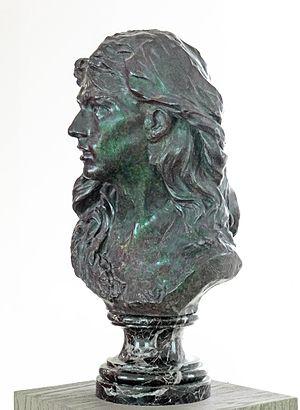
Rose Beuret, née le 9 juin 1844 à Vecqueville et morte le 14 février 1917 à Meudon, est une couturière et blanchisseuse française, connue pour avoir été l'une des muses et, durant 53 ans, la compagne d'Auguste Rodin, qu'elle épousa quelques semaines avant sa propre mort, en 1917.
Vecqueville est une commune française située dans le département de la Haute-Marne, en région Grand Est.
Auguste Rodin, né à Paris le 12 novembre 1840 et mort à Meudon le 17 novembre 1917, est l'un des plus importants sculpteurs français de la seconde moitié du XIXᵉ siècle, considéré comme un des pères de la sculpture moderne.